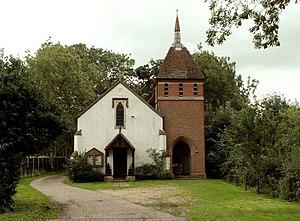
Leavenheath est une paroisse civile d'Angleterre, au Royaume-Uni, située dans le district de Babergh, comté du Suffolk.